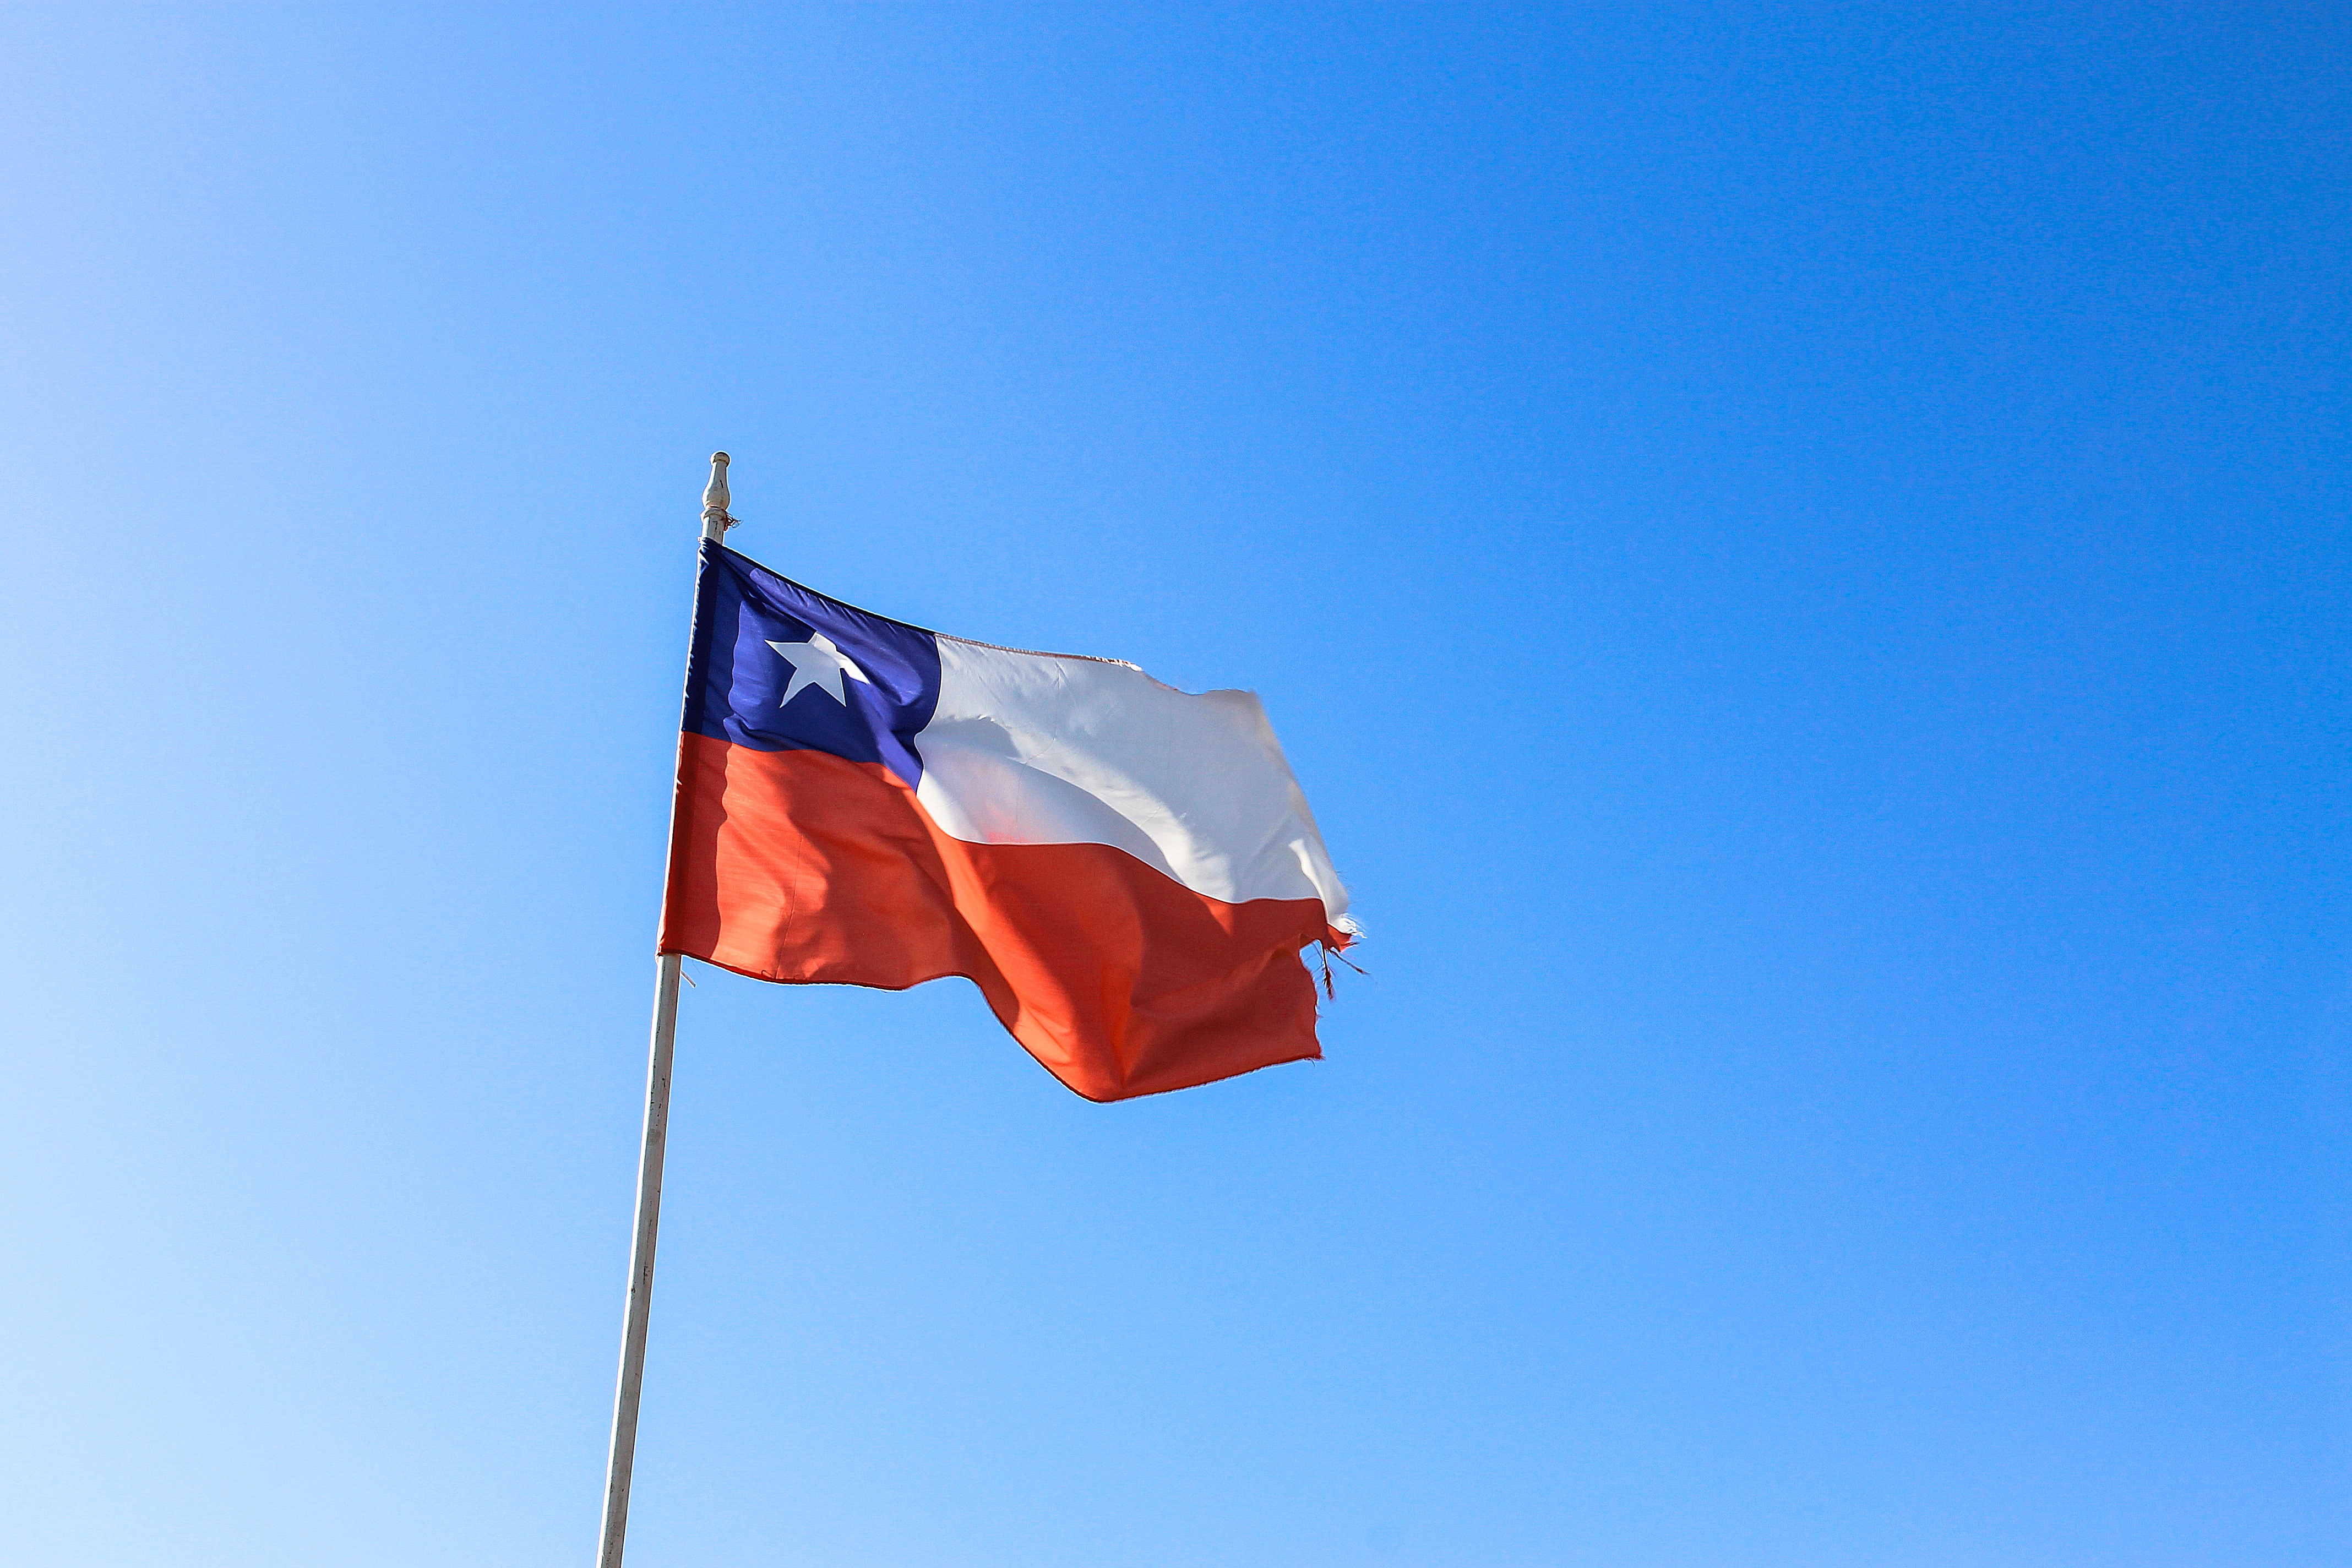
sky, wind, flag, blue, toy, chile, blue sky, red flag, flag of the united states, chilean flag